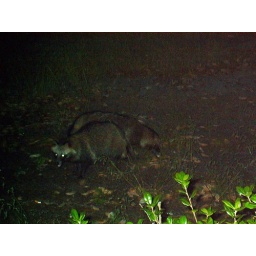
Racoon dogs near our house